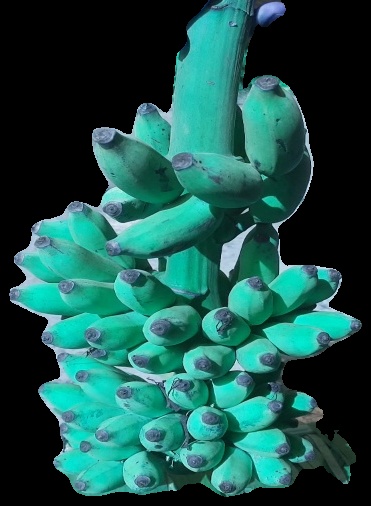
Variety: elakki-bale
Grade: grade3